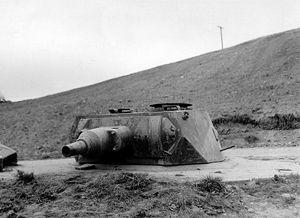
Omaha Beach est l'appellation utilisée par les Alliés pendant la Seconde Guerre mondiale pour désigner l'une des cinq plages du débarquement de Normandie. Affectée aux troupes américaines, elle est celle où les Alliés perdirent le plus de troupes, ce qui lui a valu le surnom de « bloody Omaha » et de « the Beach of blood ».